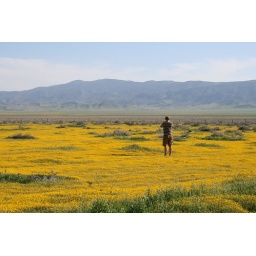
out standing in his field